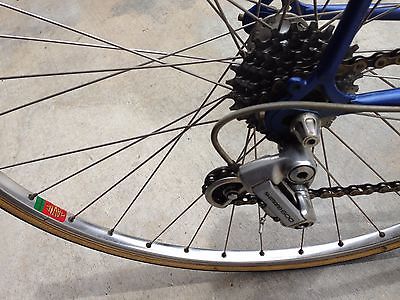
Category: bicycle